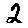
Label: 2